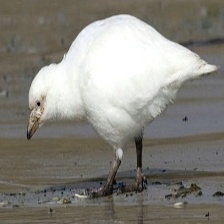
Species: SNOWY SHEATHBILL
Scientific name: CHIONIS ALBUS